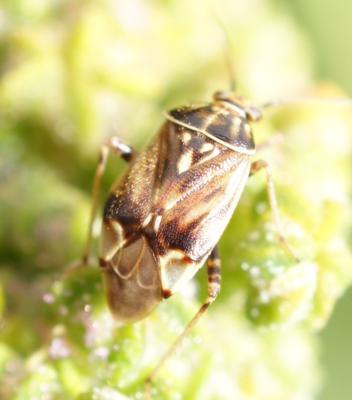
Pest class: lygus_bug